Alice Taylor Gafford

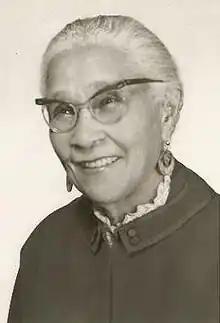

Alice Taylor Gafford (August 15, 1886 – October 27, 1981) was an American nurse, teacher, and artist, based in Los Angeles.